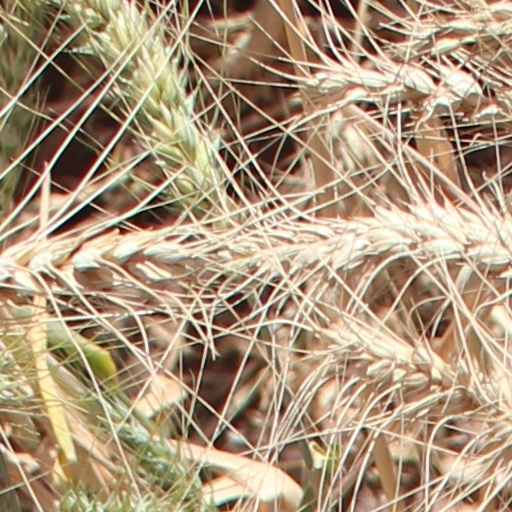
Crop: wheat